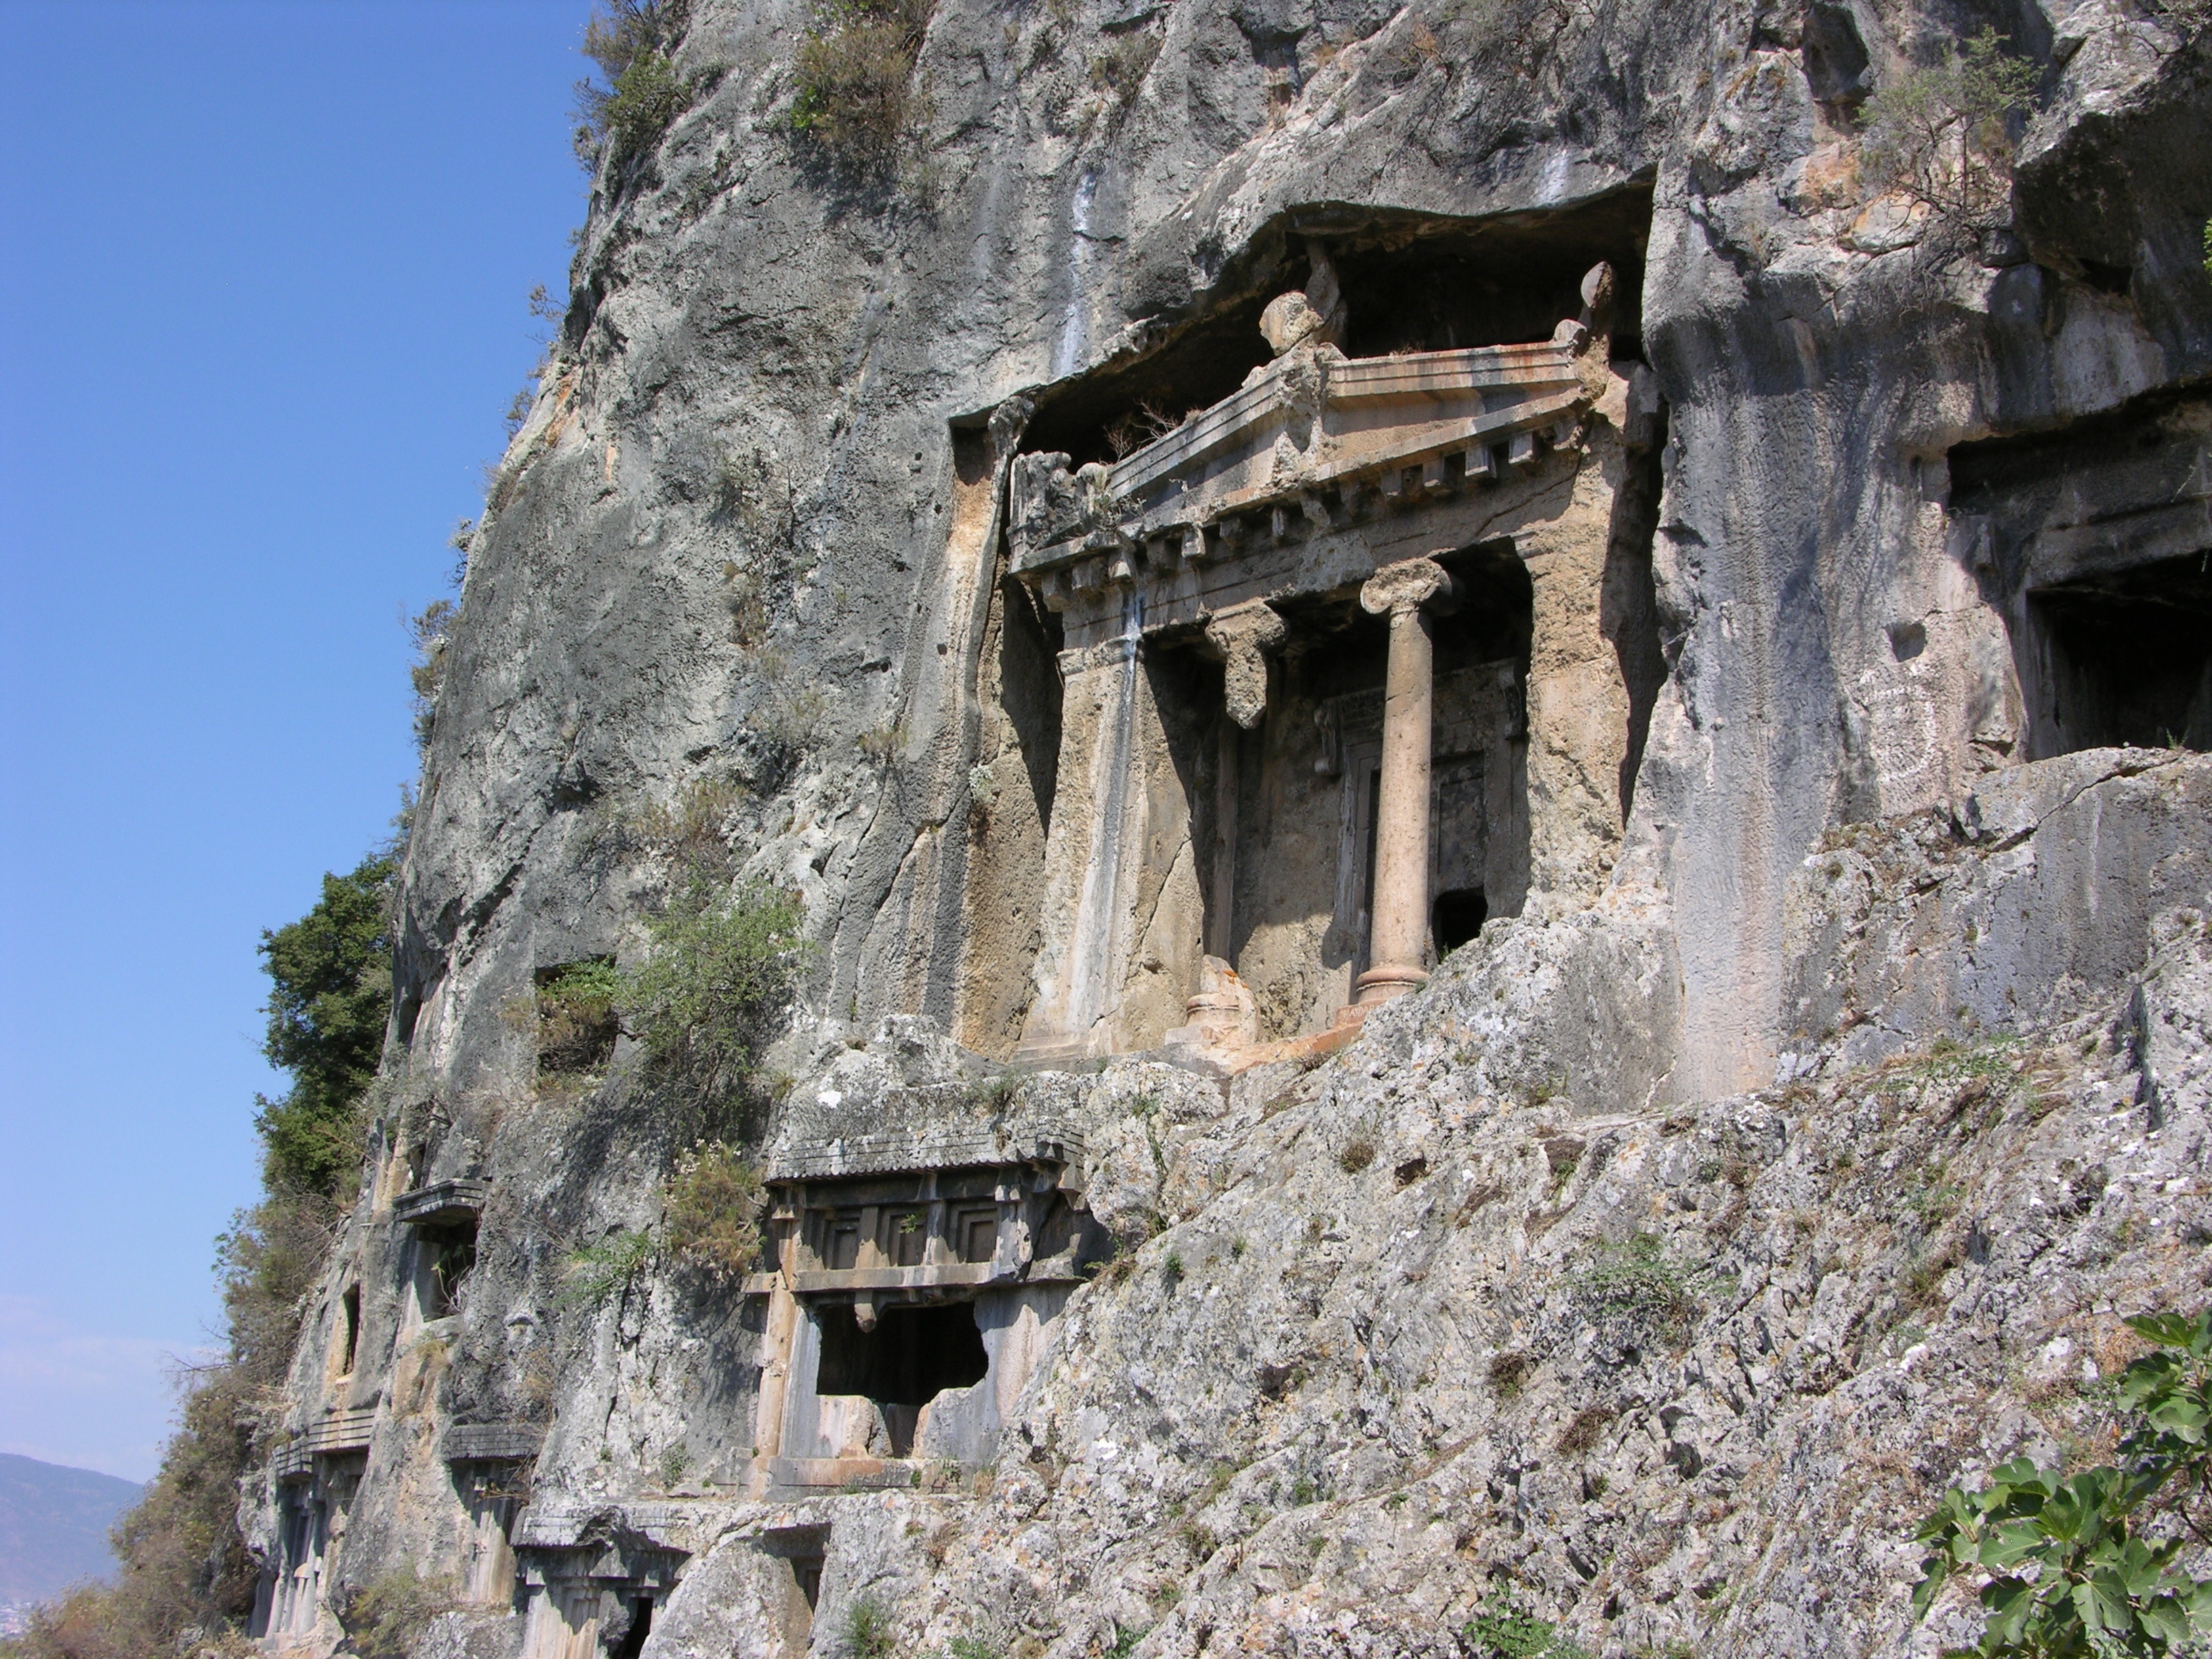
rock, mountain, architecture, building, cave, pillar, landmark, cemetery, fortification, tourism, place of worship, grave, temple, ruins, turkey, monastery, inscription, shrine, graves, fethiye, archaeological site, unesco world heritage site, hindu temple, historic site, ancient history, lycia, rock grave